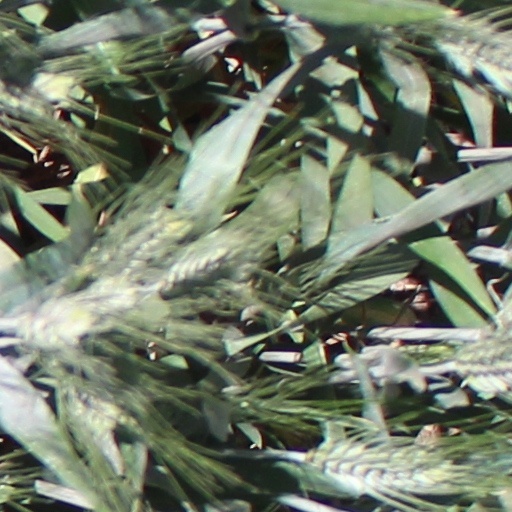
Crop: wheat